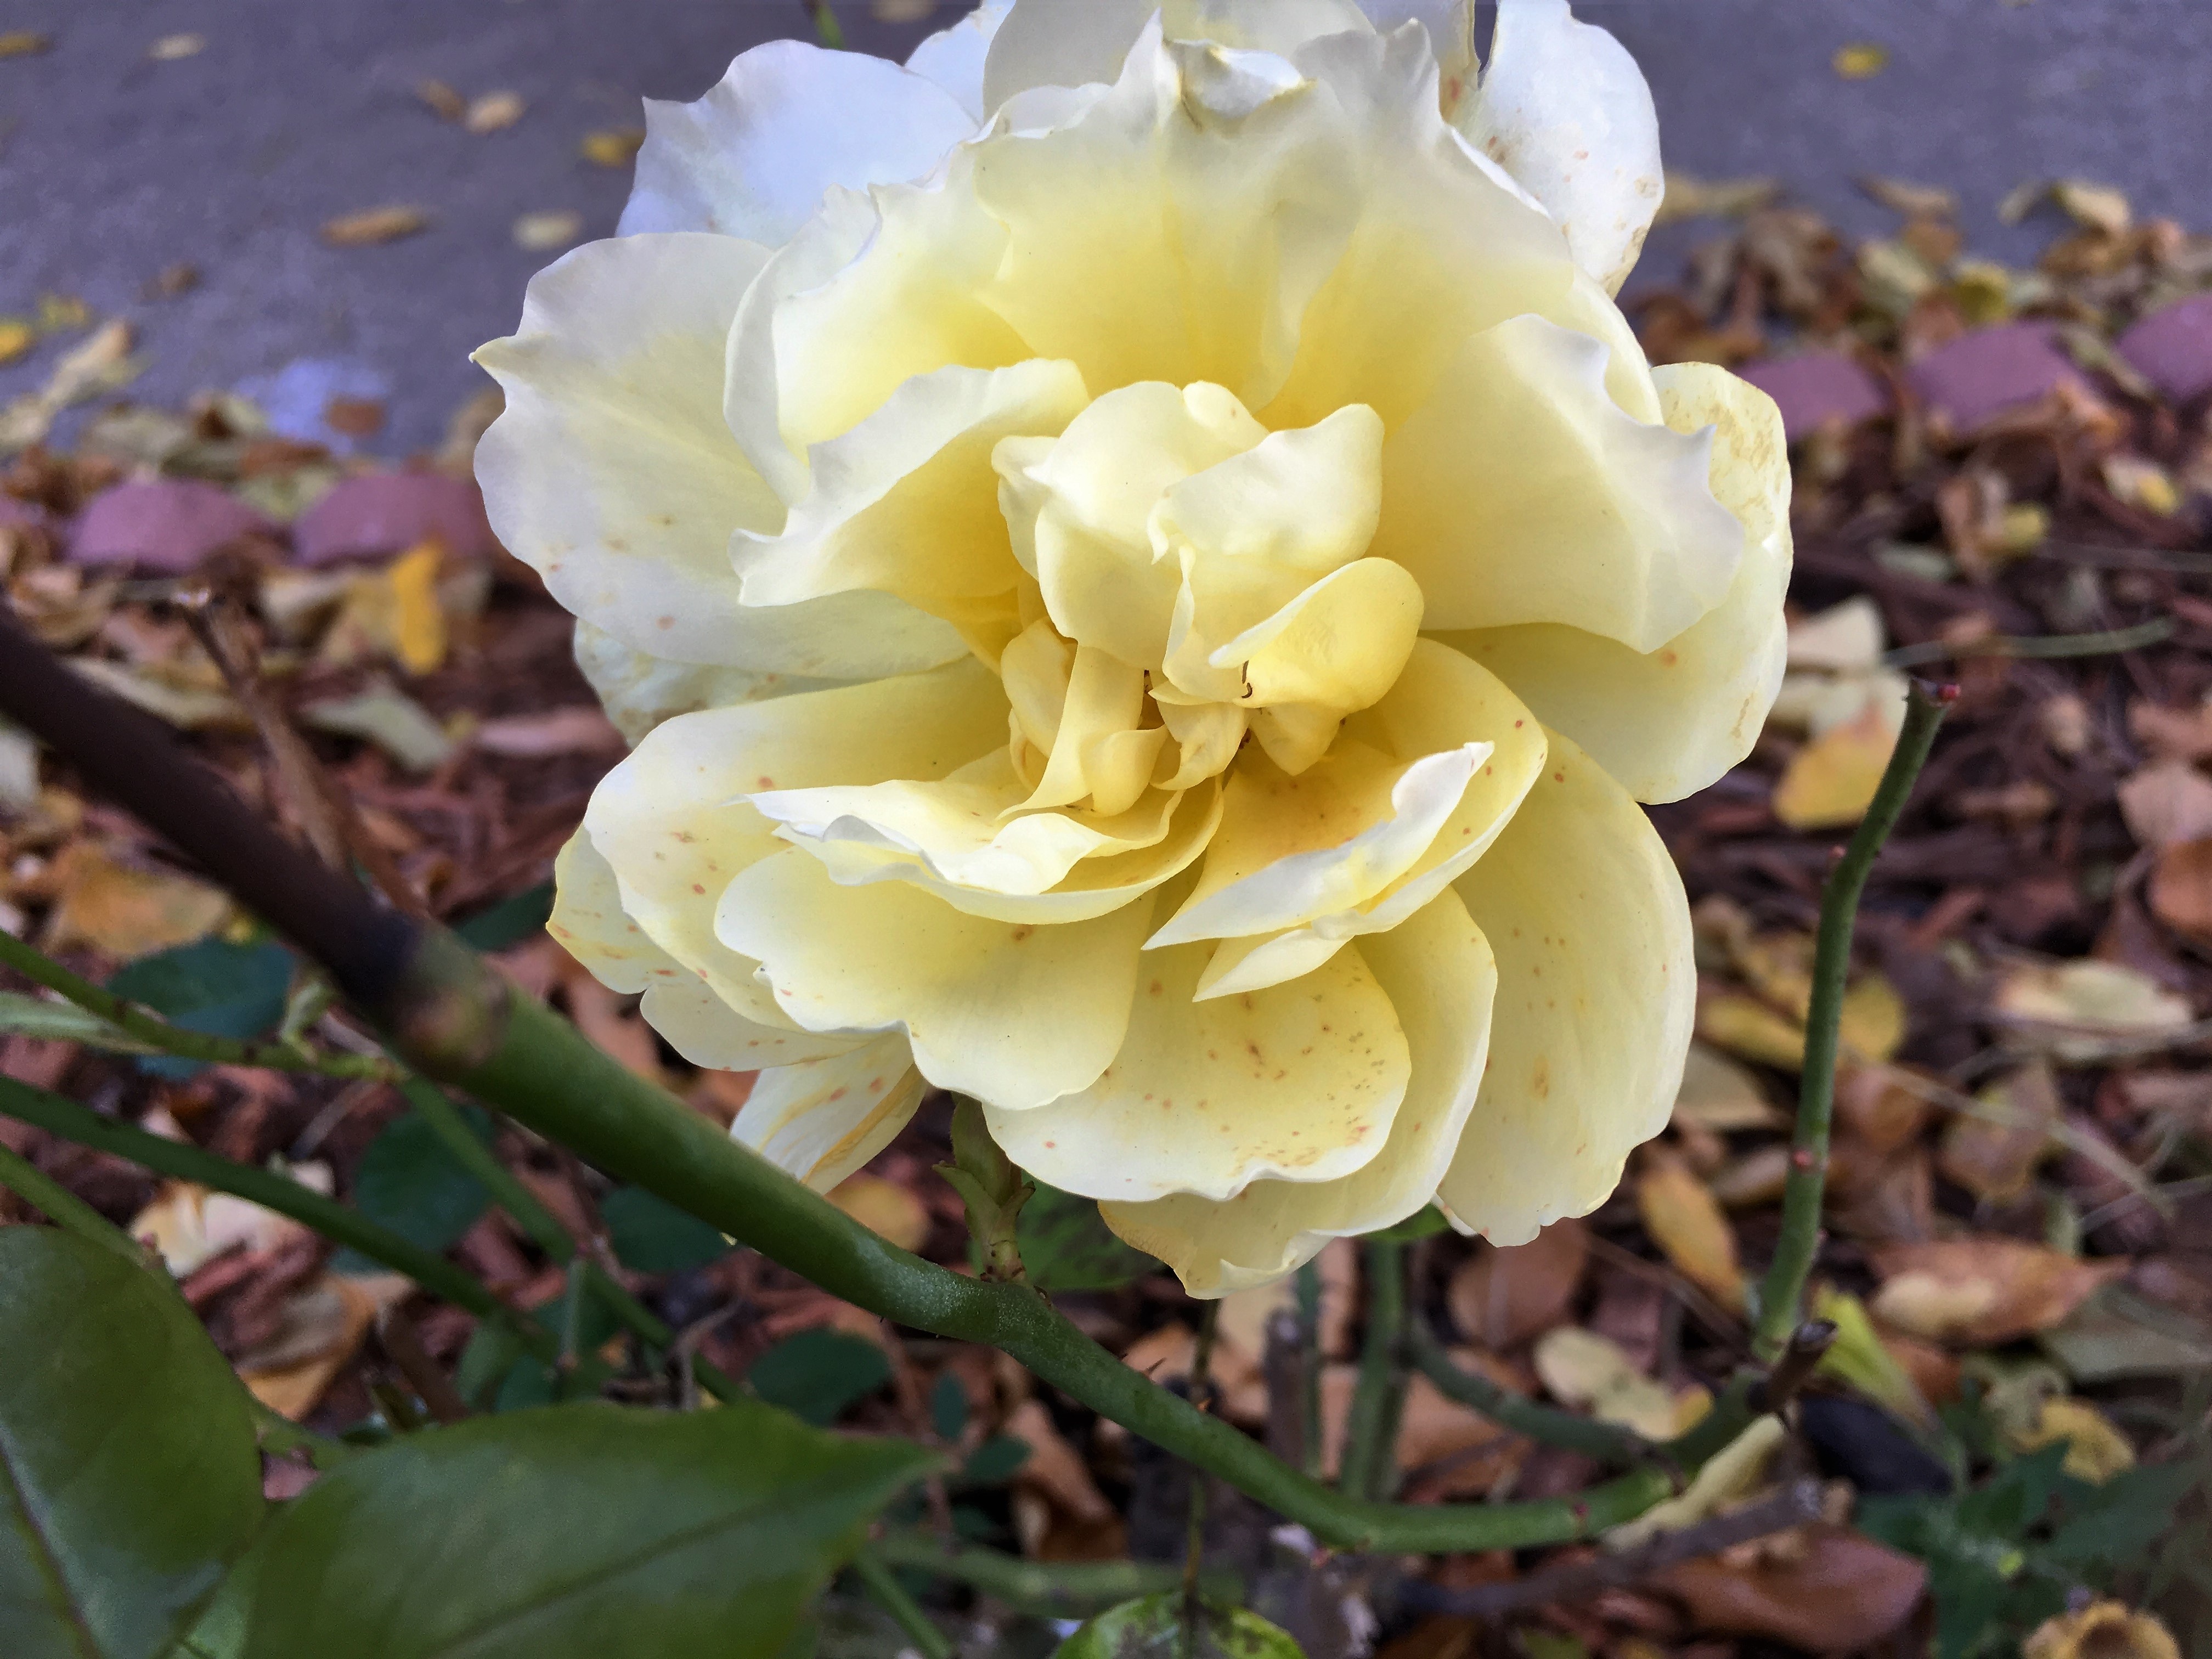
blossom, plant, flower, petal, rose, botany, yellow, flora, floribunda, macro photography, flowering plant, garden roses, rose family, land plant